Andy Townsend

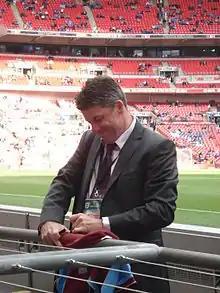
Townsend signing an autograph at the 2010 FA Cup Semifinal.

Townsend's most prominent role was as part of ITV Sport's live Champions League, FA Cup and England internationals coverage. He took over from Ron Atkinson as the channel's lead co-commentator, forming a long-running partnership with main commentator Clive Tyldesley, as well as appearing as a studio pundit. He co-hosted talkSPORT's "Weekend Sports Breakfast" on Sundays with Mike Parry, and hosted the station's drive-time show on Fridays. He also hosted the mid morning discussion on talkSPORT from 10am to 1pm from Monday to Friday, having replaced Jon Gaunt, who was sacked for calling a guest a Nazi. He left the station because he no longer wanted to commute from his Midlands home to the London studio. He also hosted ITV1's regional programme "Soccer Night", alongside Peter Beagrie. Between 2001 and 2004, Townsend was part of ITV's coverage of the Premier League after they won the rights from the BBC to show top flight football on Saturday evening. In January 2015 ITV confirmed that Townsend, along with presenter Adrian Chiles, would not be retained by the broadcaster after the expiry of his contract in the summer of 2015, with the channel having lost Champions League broadcasting rights.